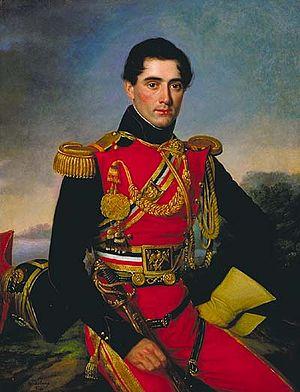
Jean Bernard Xavier Philippe de Marigny de Mandeville planteur, colonel de l'armée des états confédérés.
Jean Joseph Vaudechamp, né à Rambervillers le 20 décembre 1790, fut l'élève de Girodet-Trioson.